Deonte Burton (basketball, born 1994)

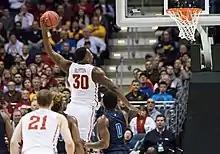
Burton dunking the ball in the 2017 NCAA Tournament

Burton's breakout season was his senior season. He started all 35 games for the Cyclones en route to averaging 15.1 points and 6.2 rebounds. His 60 steals tie for 16th most by a Cyclone in a single season. He scored a career high 31 points against Oklahoma. Burton scored 29 and hit a career best 7–9 three-pointers in a win at Kansas. At the conclusion of the season He was named to the Second-team All-Big 12. After the season he participated in the NABC's Reese's College All-Star game and the Portsmouth Invitational.